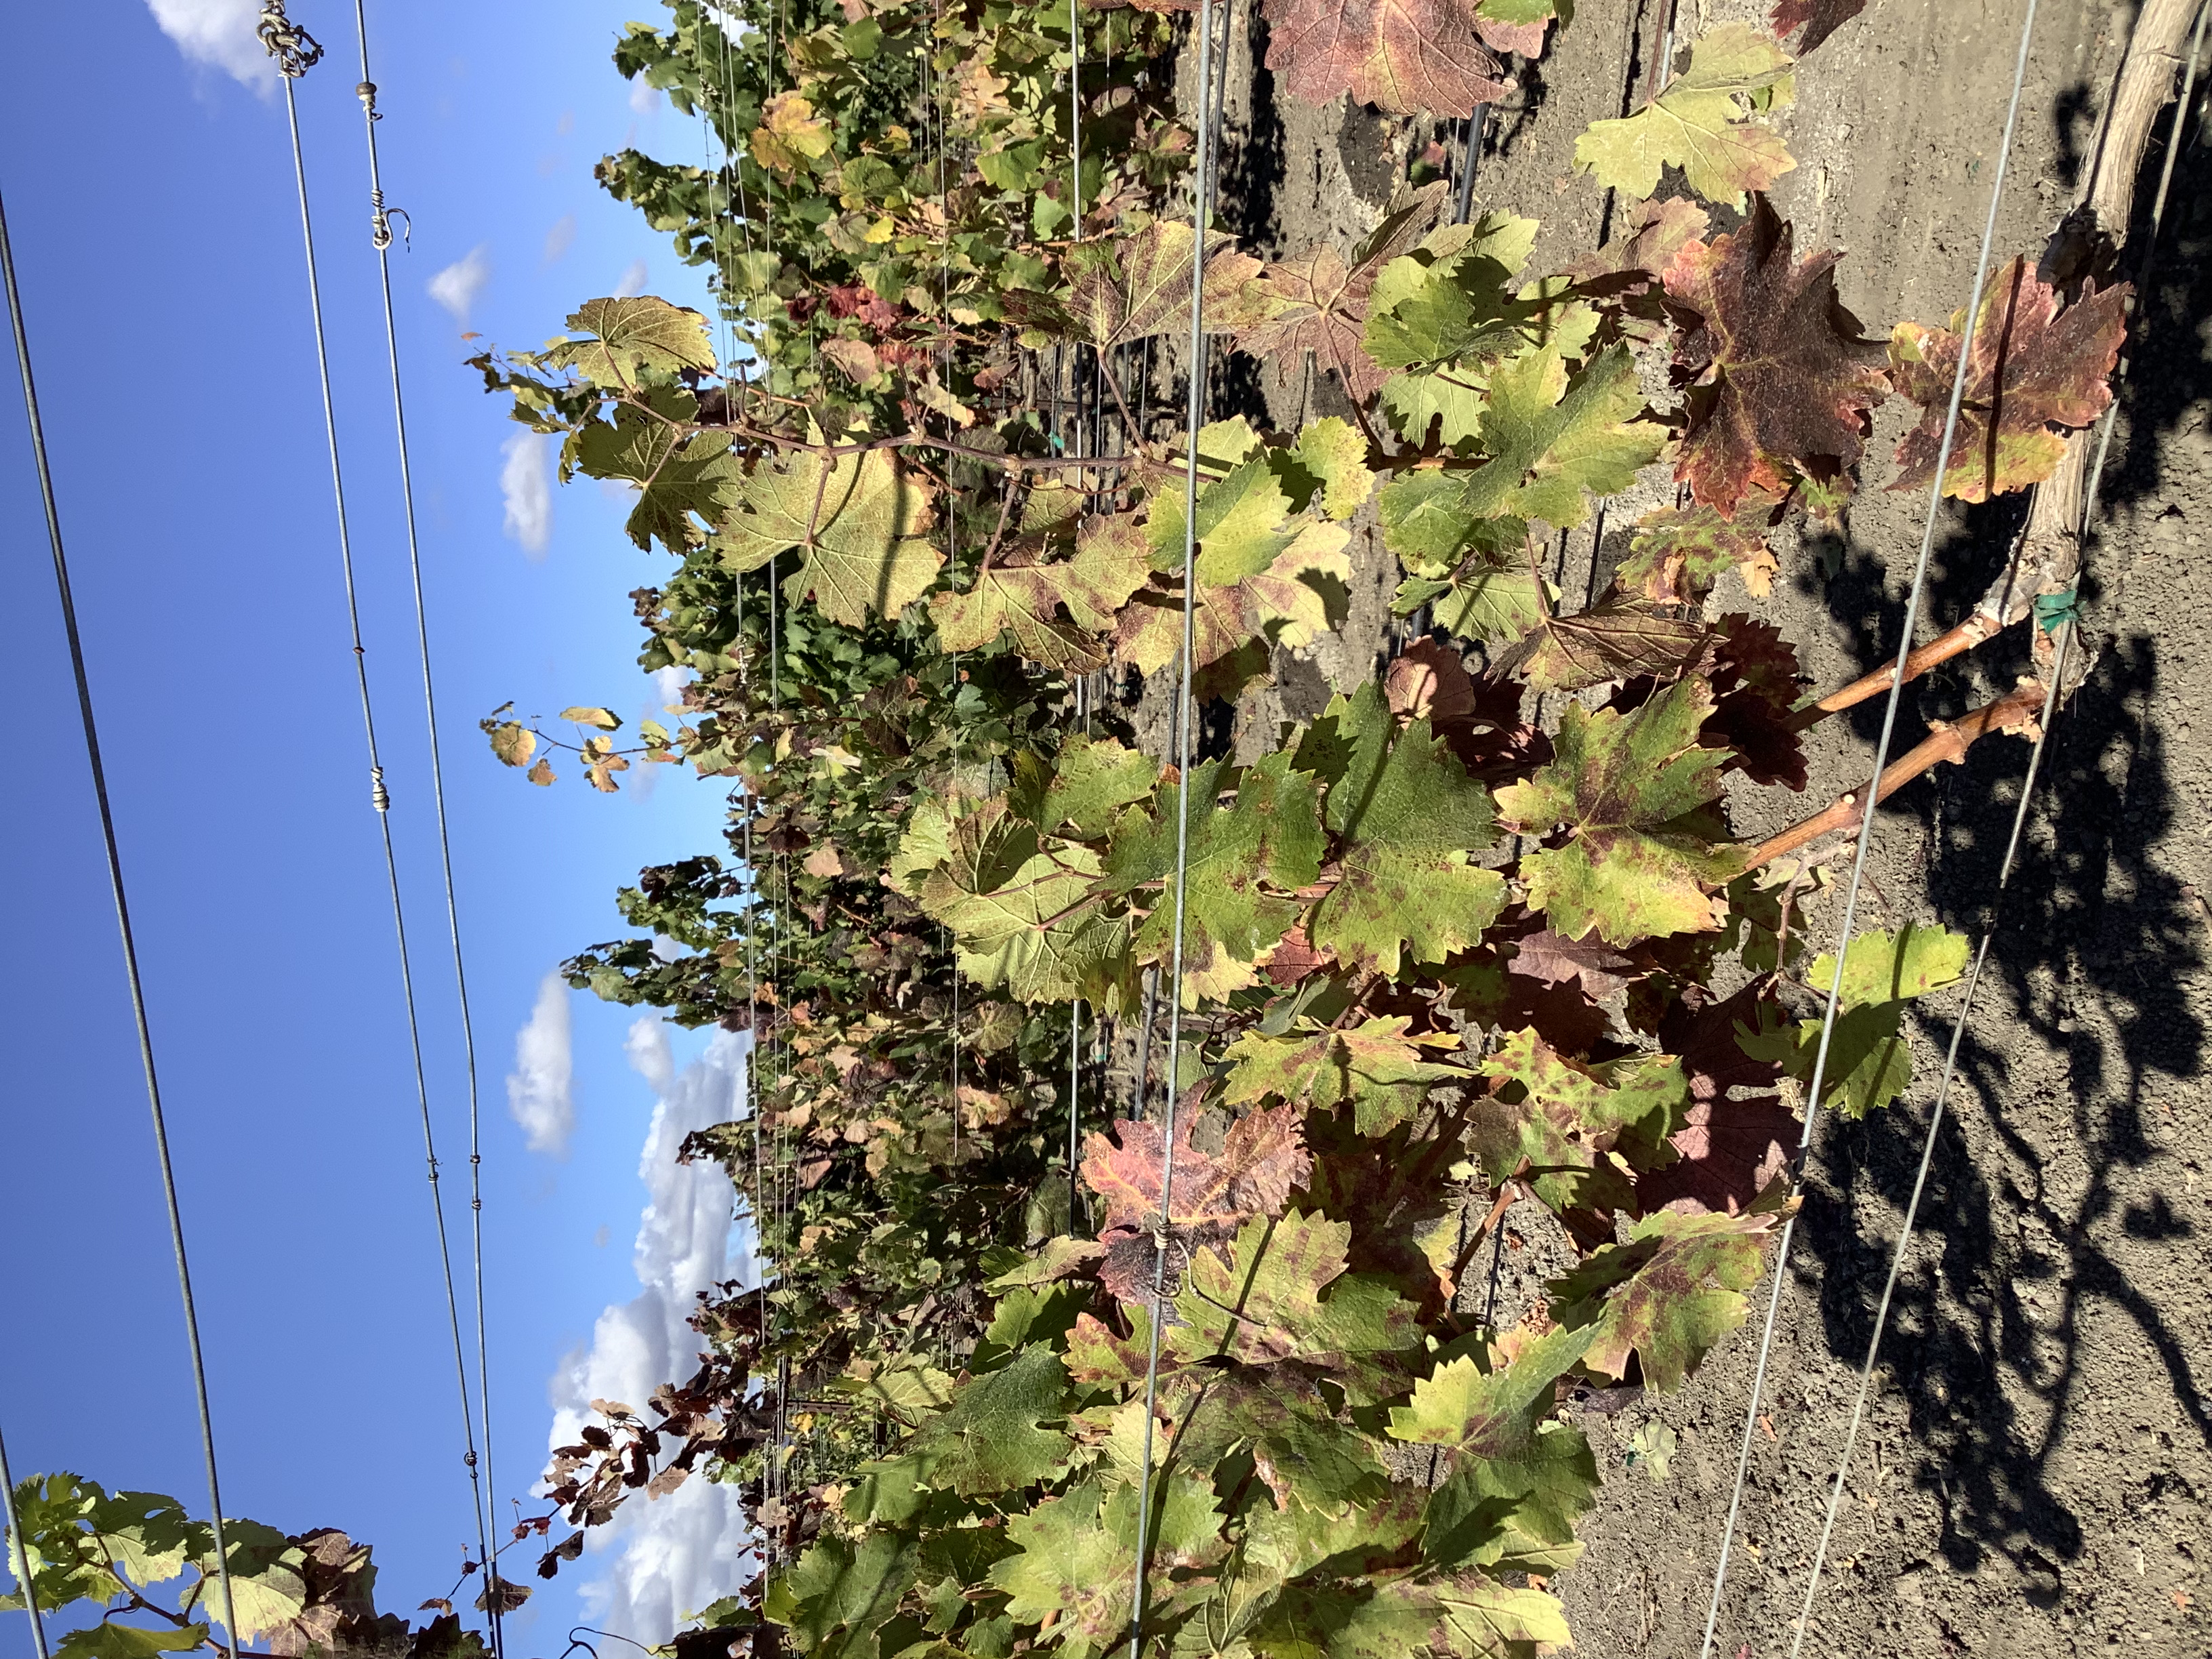
Label: Red Blotch